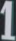
Number: 1